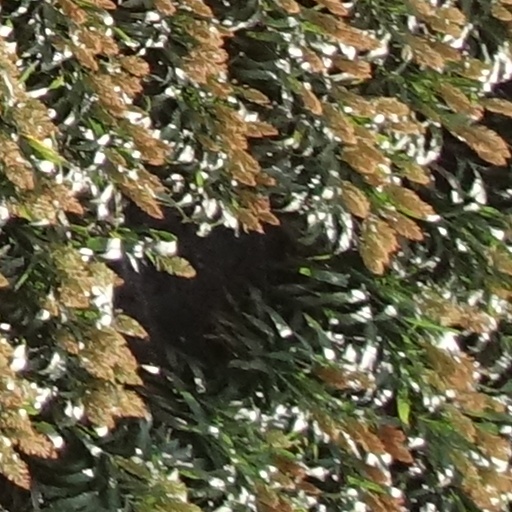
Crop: sorghum